Feodosia Morozova

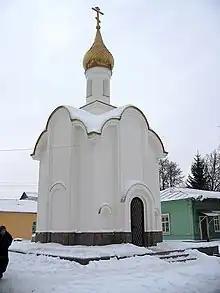
A chapel constructed on the supposed site of Morozova's death

Avvakum wrote a "Lament for the three martyrs". A hagiography, "Tale of Boiarynia Morozov", by an unknown author, gave an account of her life as a martyr. The story circulated widely and miracles were attributed to Morozova by Old Believers. Many Old Believer communities continue to venerate her as a martyr.